Timothy L. Pflueger

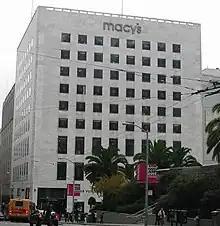
The Macy's complex at Union Square includes this building which was once I. Magnin's flagship location. The flat face of white stone and plate glass, an example of International style, was Pflueger's final work, completed in 1948.

Increasingly tough economic times in the early 1930s caused many theater owners to cancel plans for new construction and concentrate on attracting customers to existing theaters. Only one more cinema, the 2,168-seat Alameda Theatre (1932) in Alameda, California would ever be built by Pflueger. Commissioned by the Nasser Brothers, the eclectic Alameda's exterior incorporated deeply incised and intricate Moorish Revival rosettes on cream-colored smoothly curved sides on either side of Art Nouveau flowers in bas relief rising between eight vertical Moderne speed lines. The Art Deco interior design used imitation silver and gold leaf for accents and warm colors for a stylized mezzanine mural with a hint of Cubism. In the interest of economy, the Alameda's floor plan was nearly identical to that of the El Rey Theatre, including twin curved staircases, and some floral and geometric elements were borrowed from the Paramount.